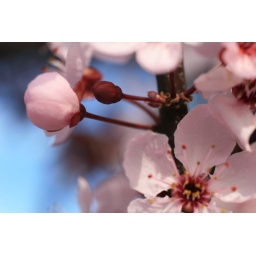
bud against blue sky